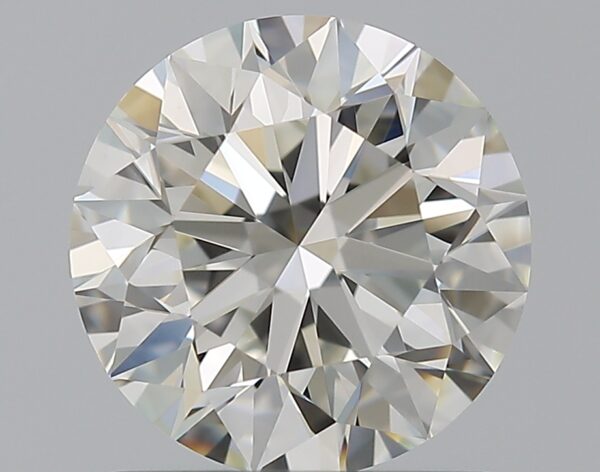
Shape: round
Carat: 1.29
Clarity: VVS2
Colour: I
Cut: EX
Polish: EX
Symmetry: EX
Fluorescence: N
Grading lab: GIA
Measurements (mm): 6.9 x 6.93 x 4.35